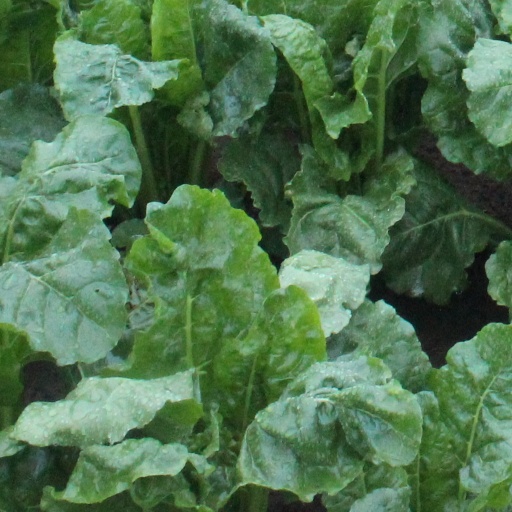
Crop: sugar beet